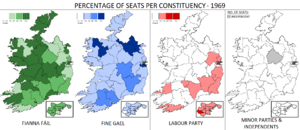
L’élection générale irlandaise de 1969 s'est tenue le 18 juin 1969. 143 des 144 députés sont élus et siègent au Dáil Éireann.